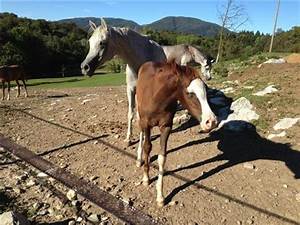
Label: horse